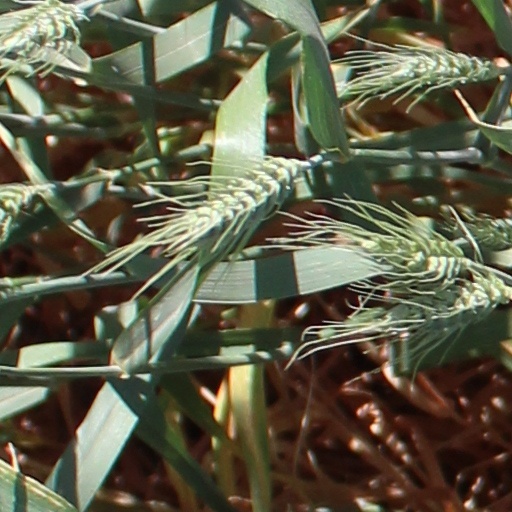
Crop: wheat